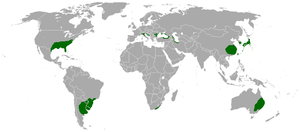
Le climat subtropical humide selon la Classification de Köppen, est une zone climatique tempérée caractérisée par des étés chauds et humides. Ce climat est soit dépourvu de saison sèche, soit connaît une saison sèche en période froide par opposition au climat méditerranéen dont la saison sèche est centrée en été. Ses hivers sont courts mais pouvant aller de très frais à très doux. Les masses d'air étant caractérisées par des flux méridiens, les températures peuvent augmenter ou chuter très brutalement.